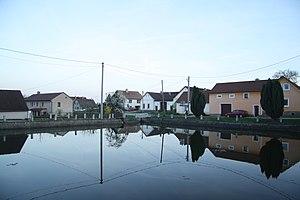
Mysletice est une commune du district de Jihlava, dans la région de Vysočina, en République tchèque. Sa population s'élevait à 126 habitants en 2019.